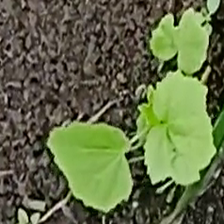
Weed species: Little_Mallow(Malva parviflora)